Benelli (motorcycles)

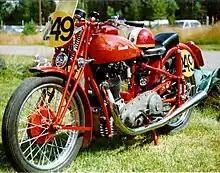
Benelli Monalbero Sport 500 cc (1935)

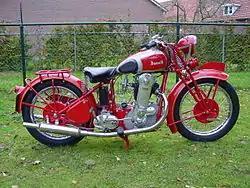
Benelli 500 Turismo Normale (1935)

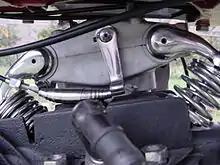
Engine Benelli Turismo

Benelli was established in Pesaro, Italy in 1911, which possibly makes it the oldest of Italian motorcycle factories in operation. (Moto Guzzi—the oldest motorcycle factory in non-stop operation—was established in 1921, and Peugeot is the world's oldest and still producing motorcycle factory due to establishing in 1898.)